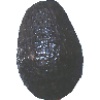
Label: Avocado ripe 1